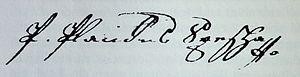
Placidus a Spescha né Julius Baptist à Trun le 8 décembre 1752 et mort à Disentis le 14 août 1833, est un moine bénédictin suisse pionnier de l'alpinisme en Suisse orientale.